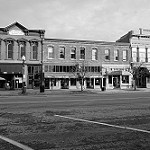
Label: B & W